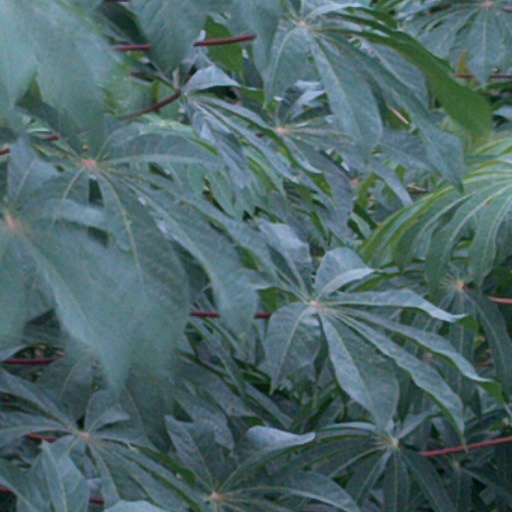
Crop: cassava